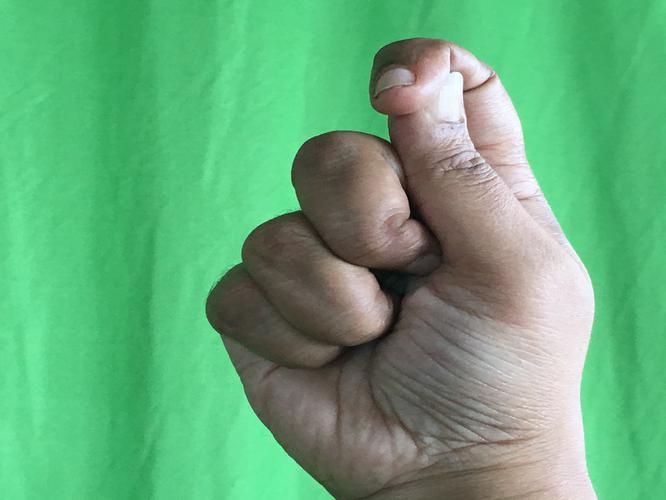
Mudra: Kapith
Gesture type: single_hand